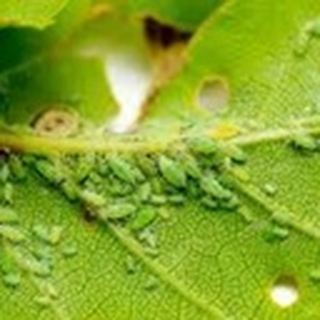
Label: cotton_aphids